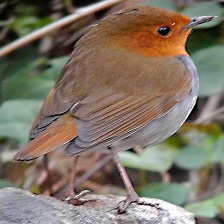
Species: JAPANESE ROBIN
Scientific name: ERITHACUS AKAHIGE
ImageNet parent category: robin